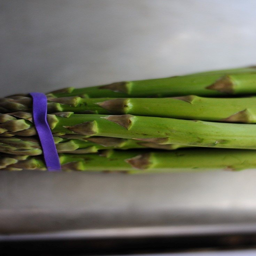
find out which foods are in season during the month of april and follow our seasonal recipes .